Haus Wittgenstein

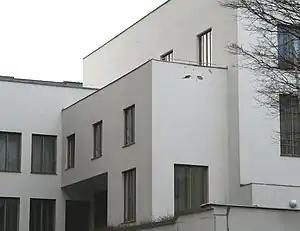
Haus Wittgenstein

Haus Wittgenstein (also known as the Stonborough House and the Wittgenstein House) is a house in the modernist style on the Kundmanngasse, Vienna, Austria. It "shows remarkably similar characteristics in its obsession with detail and complete disregard for the requirements of the people who are expected to live within it." The house was commissioned by Margaret Stonborough-Wittgenstein, who asked the architect Paul Engelmann to design a townhouse for her. Stonborough-Wittgenstein invited her brother, the philosopher Ludwig Wittgenstein, to help with the design. In the end, he became more author than helper.